United Air Lines Flight 629

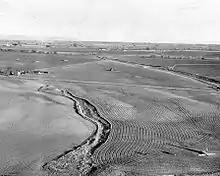
Colorado farm where the empennage of United Air Lines Flight 629 was found

The aircraft involved was a Douglas DC-6B, registration N37559. It had accumulated a total of 11,949 flight hours at the time of the crash. It was powered by four Pratt & Whitney CB-16 R-2800 engines.